Scoop!

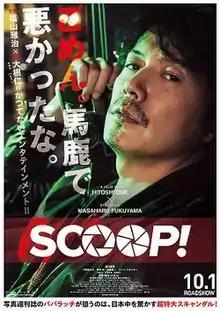
Poster

Scoop! is a 2016 Japanese suspense comedy drama film directed by and starring Masaharu Fukuyama. It was released in Japan by Toho on October 1, 2016.